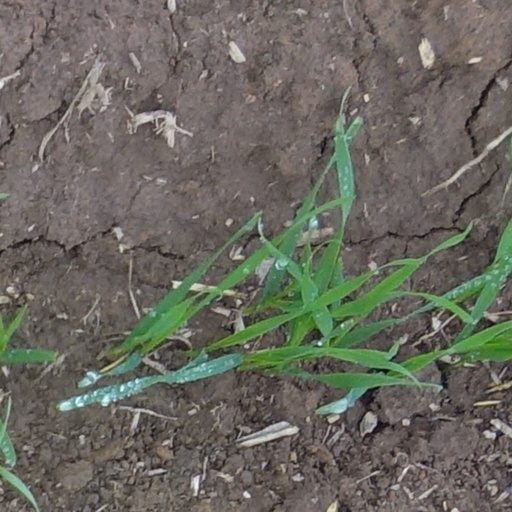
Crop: wheat